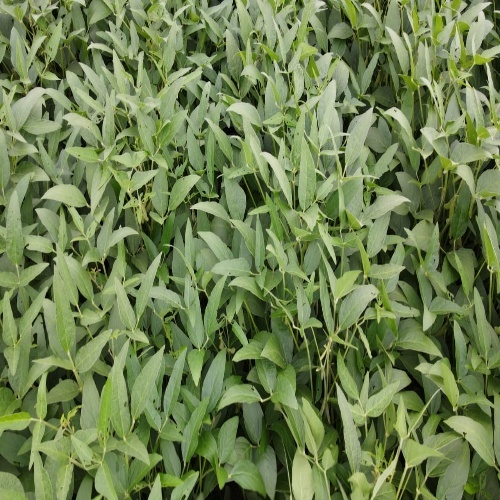
Label: Diabrotica_speciosa